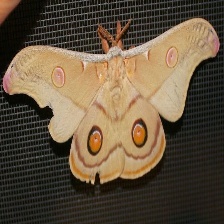
Species: EMPEROR GUM MOTH